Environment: real
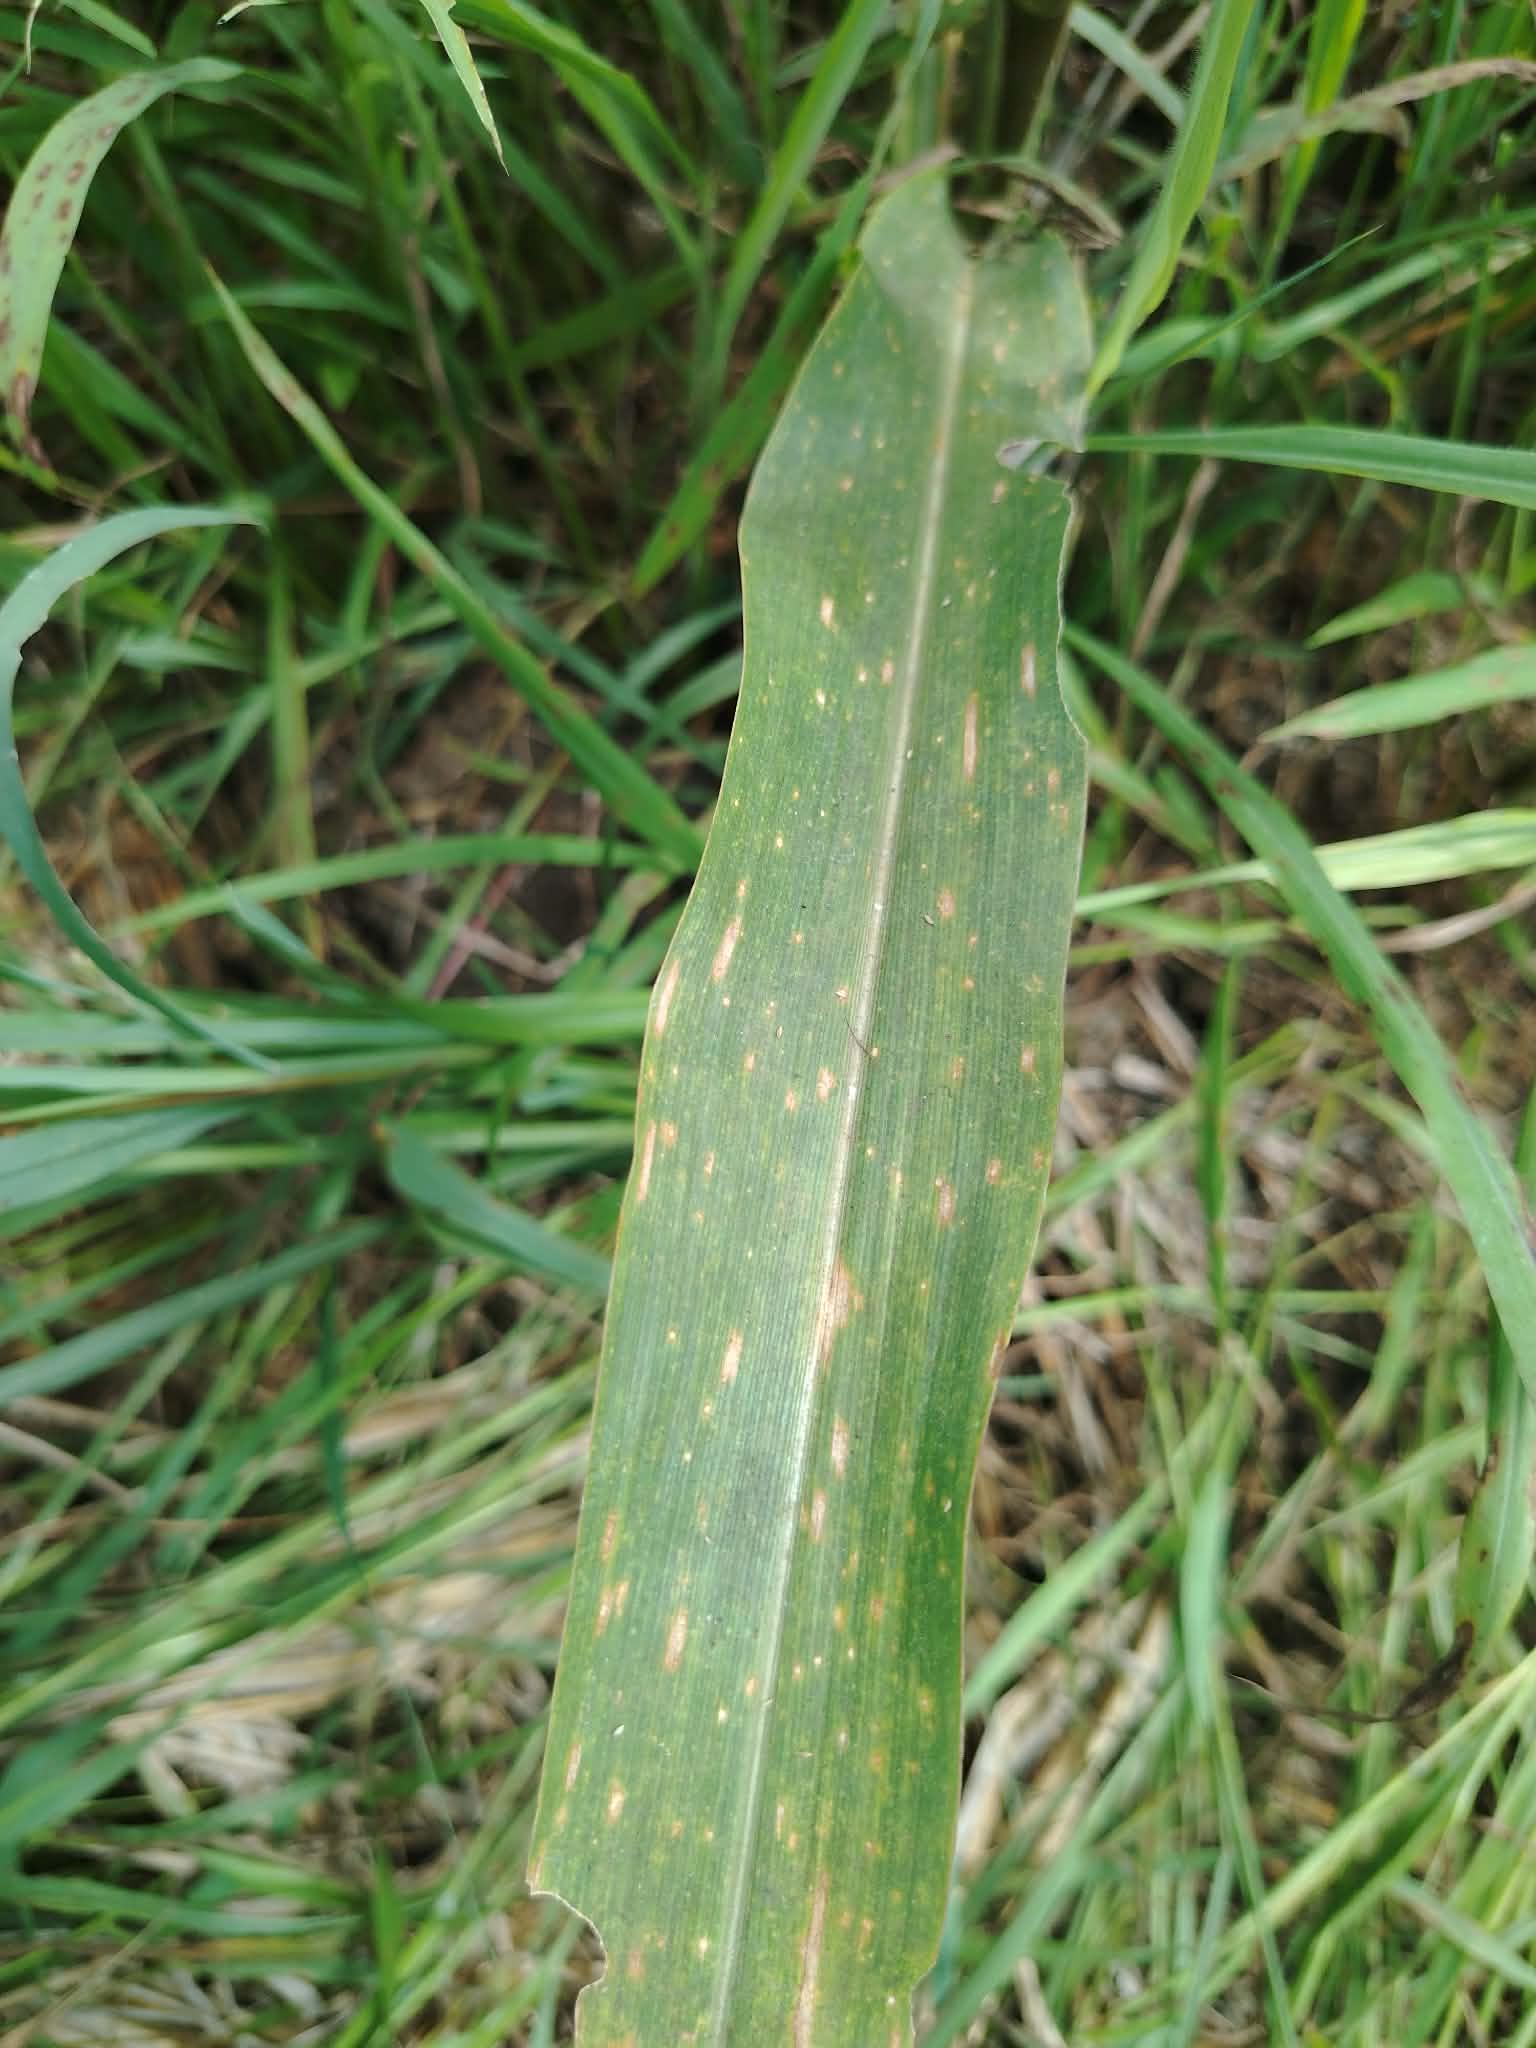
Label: gray_leaf_spot